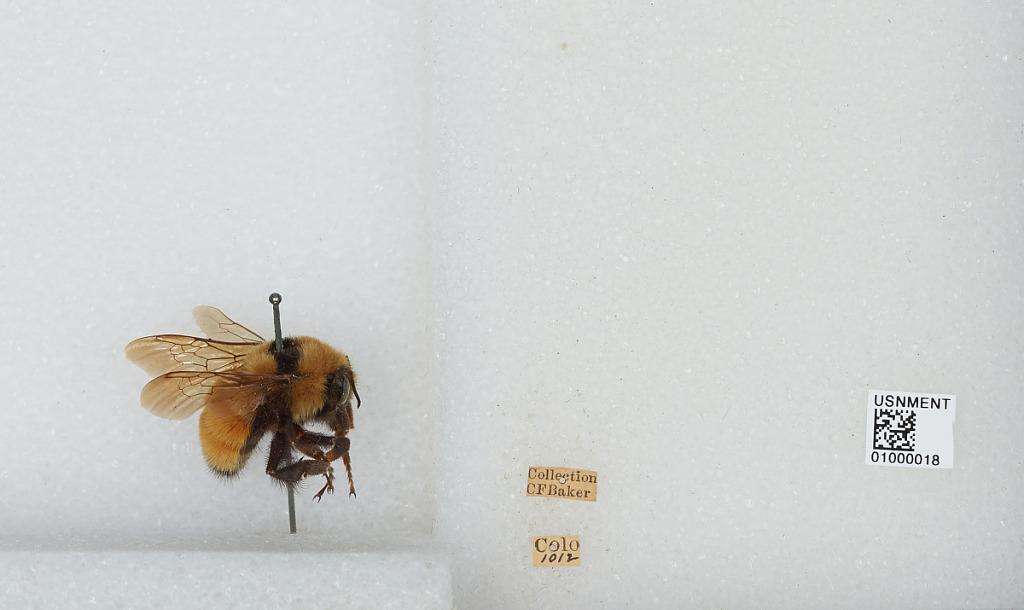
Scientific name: Bombus (Pyrobombus) huntii Greene
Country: United States
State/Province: Colorado